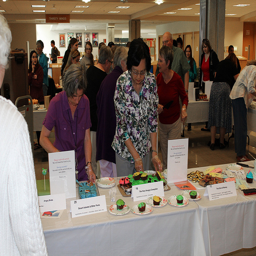
There are many people at a local baking fundraiser.
People are gathered around a table with baked goods.
This is a great scene of people enjoying their life time.

A group of people looking at well decorated cup cakes.
A large meeting room with bakery items on tables.